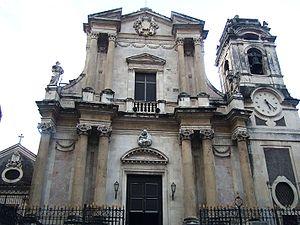
Catane est une ville d'Italie, sur l'île de Sicile, et est la capitale de la province de Catane.